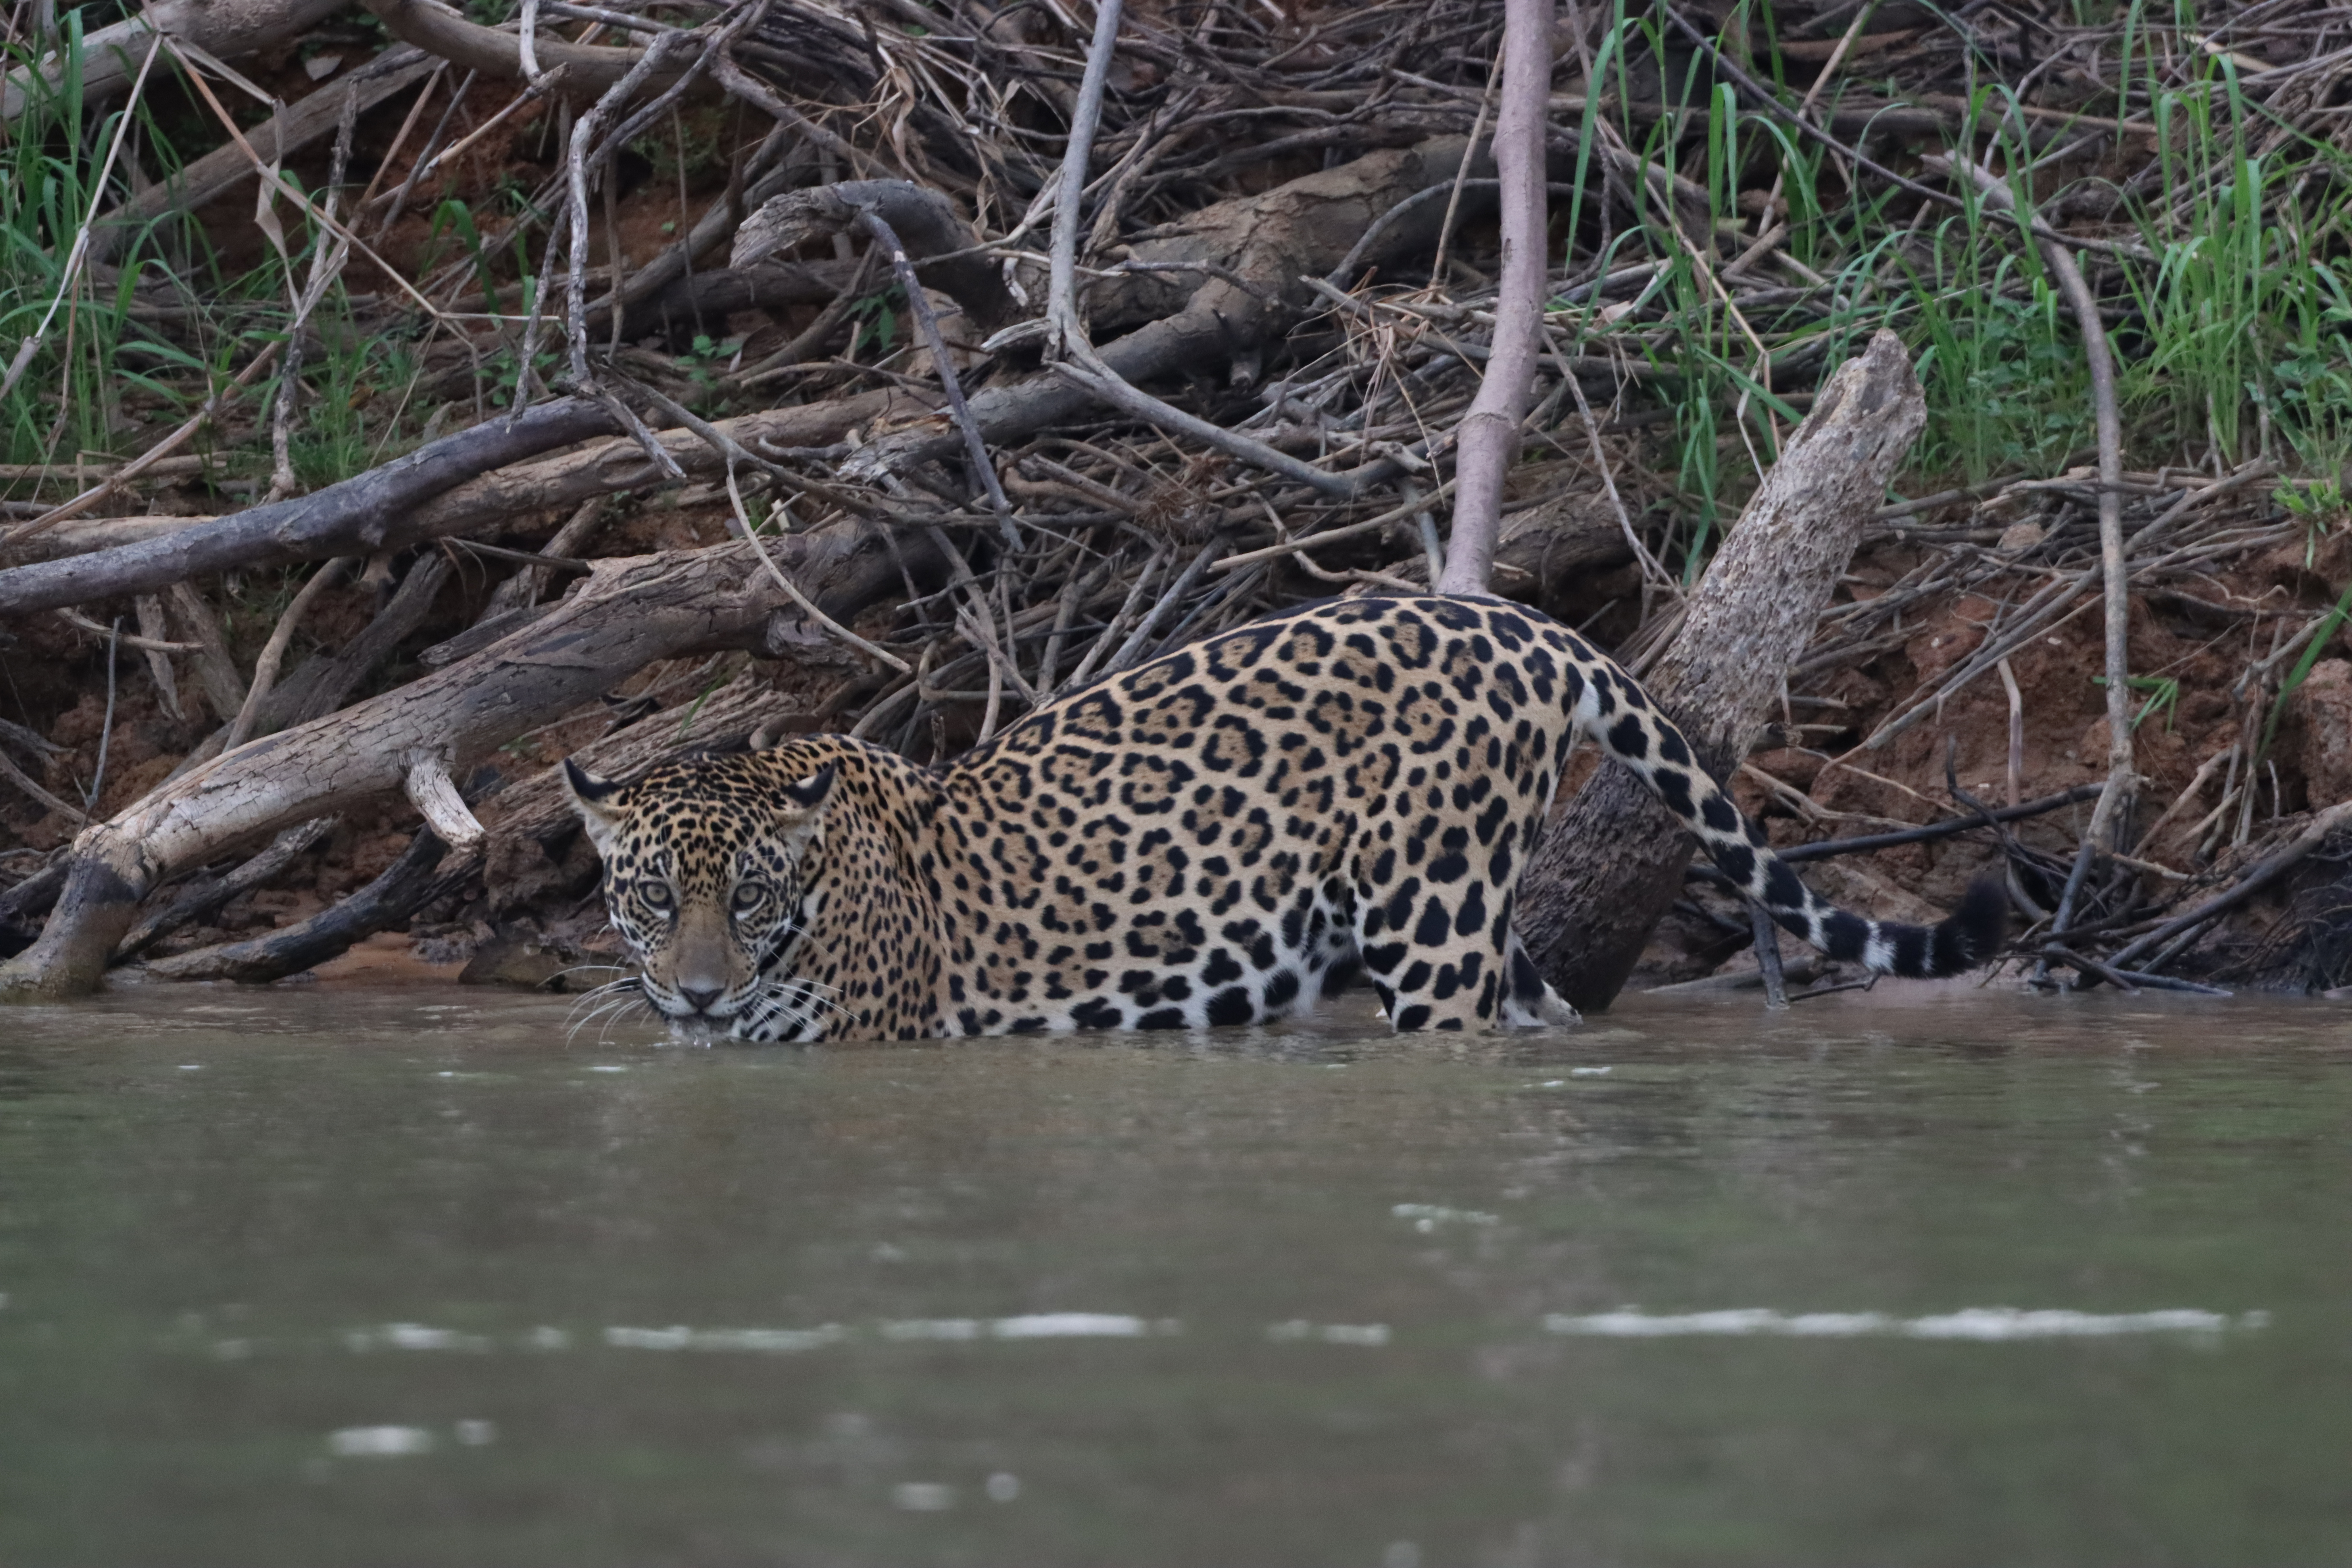
Jaguar: Ariely